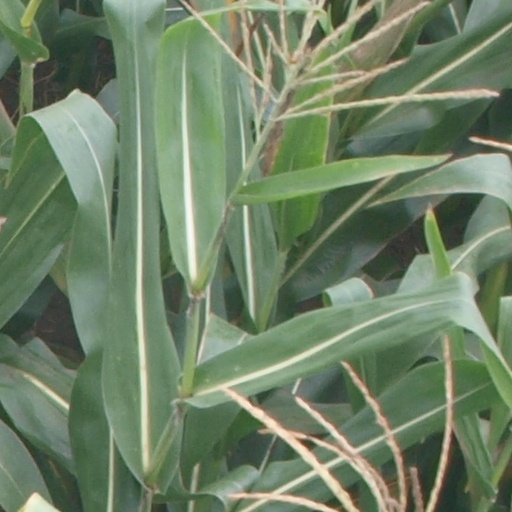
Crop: maize; corn